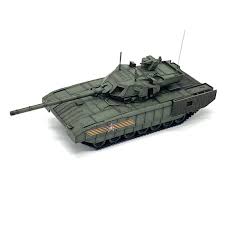
Label: T-14